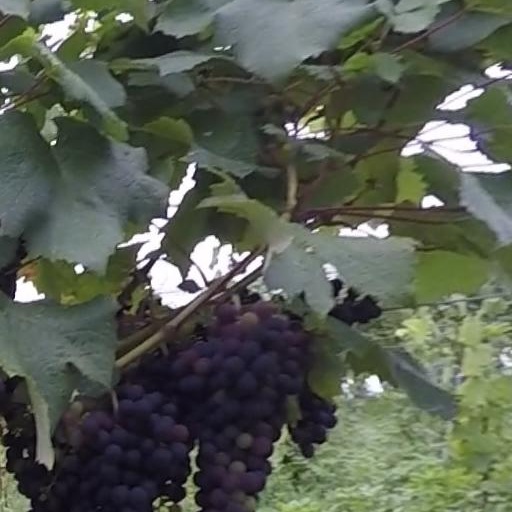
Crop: grape